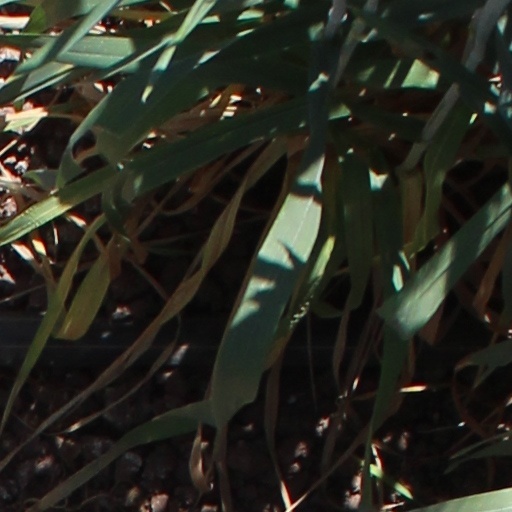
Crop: wheat